Rock Island Arsenal Museum

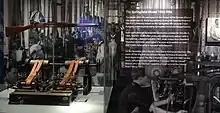
M1903 Springfield Serial No. 1 on display at the Rock Island Arsenal Museum.

Among the highlight artifacts in the collection are Serial No. 1 M1903 Springfield Rifle produced at Rock Island Arsenal, Serial No. 2 M1 Garand produced at Springfield Armory, experimental ordnance and weapons systems, and Mark VIII "Liberty" Tank produced at Rock Island Arsenal.